Andruew Tang

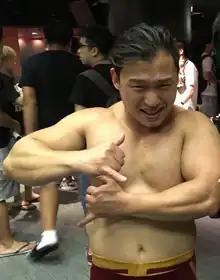
Andruew Tang in July 2017

Andruew Tang You Liang (born 28 February 1989) is a Singaporean professional wrestler. He is the co-founder and head coach of Singapore Pro Wrestling, where he also performs as a wrestler under the ring name "The Statement" Andruew Tang. He is the first Singaporean professional wrestler and the current SPW Southeast Asian Champion. Tang is a record five-time SPW SEA Champion and is also the championship's longest reigning with a record of 862 days in his fourth reign. Tang frequents the Japanese wrestling scene, and has primarily performed for Gatoh Move Pro Wrestling while also appearing on multiple promotions including NJPW, Dragon Gate and Gleat.